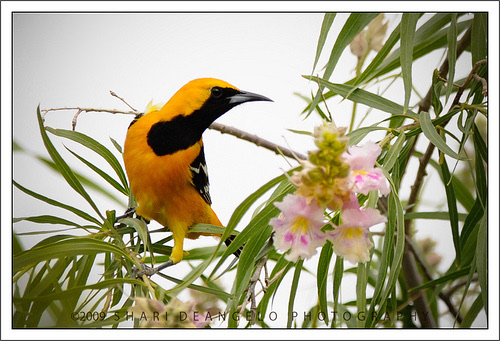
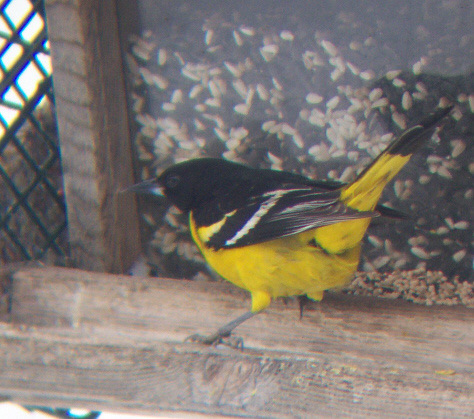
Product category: misc
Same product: yes